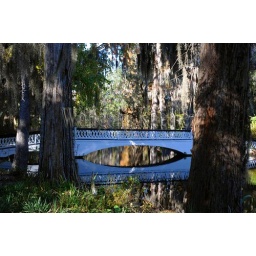
Usa, south carolina, near charleston, magnolia plantation and gardens in fall, white bridge and trees reflecting in pond